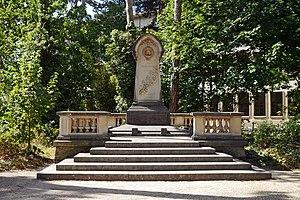
Cet article recense les monuments aux morts du 12ᵉ arrondissement de Paris, en France.
Cet article recense les œuvres d'art public du 12ᵉ arrondissement de Paris, en France.
Cet article recense les monuments aux morts de France classés ou inscrits aux monuments historiques.